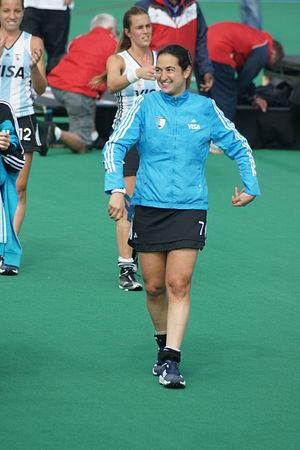
Alejandra Laura Gulla est une joueuse de hockey sur gazon argentine.